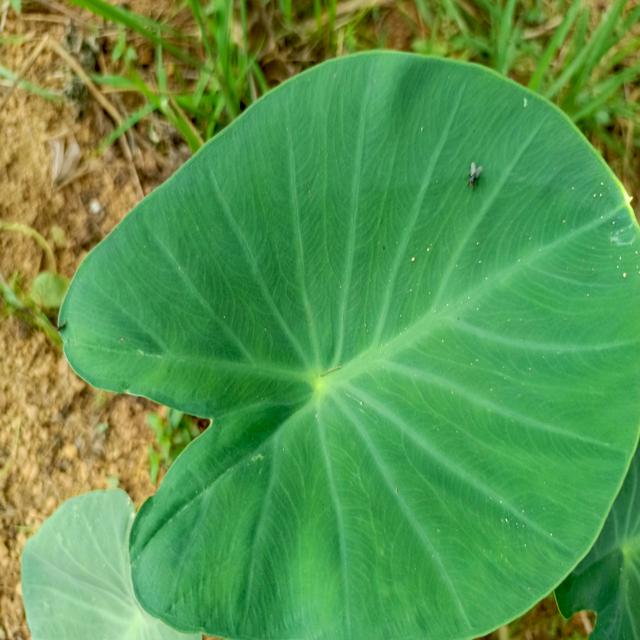
Label: Healthy